Saras Sarasvathy

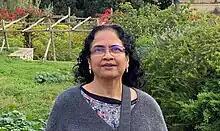
Saras Sarasvathy

Saras D. Sarasvathy (born 1959) is an American entrepreneurship professor and recipient of the 2022 Global Award for Entrepreneurship Research. She is currently the Paul M. Hammaker Professor in Business Administration at the University of Virginia Darden School of Business and the Jamuna Raghavan Chair Professor in Entrepreneurship, Indian Institute of Management, Bangalore. She serves on the editorial boards or as associate editor of several academic journals as well as serving as an outside director to the public company LendingTree. She is best known for her conception of Effectuation, a theory of Entrepreneurial action based on the study of Expert Entrepreneurs. Her award-winning journal article - is one of the most highly cited academic articles about entrepreneurship of all time.